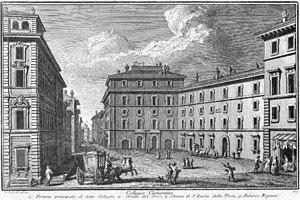
Le Collège Clementine ou Collegio Clementino en italien, est un institut d'éducation de Rome, fondé en 1595 et dirigé par les clercs réguliers de la congrégation de Somasca.